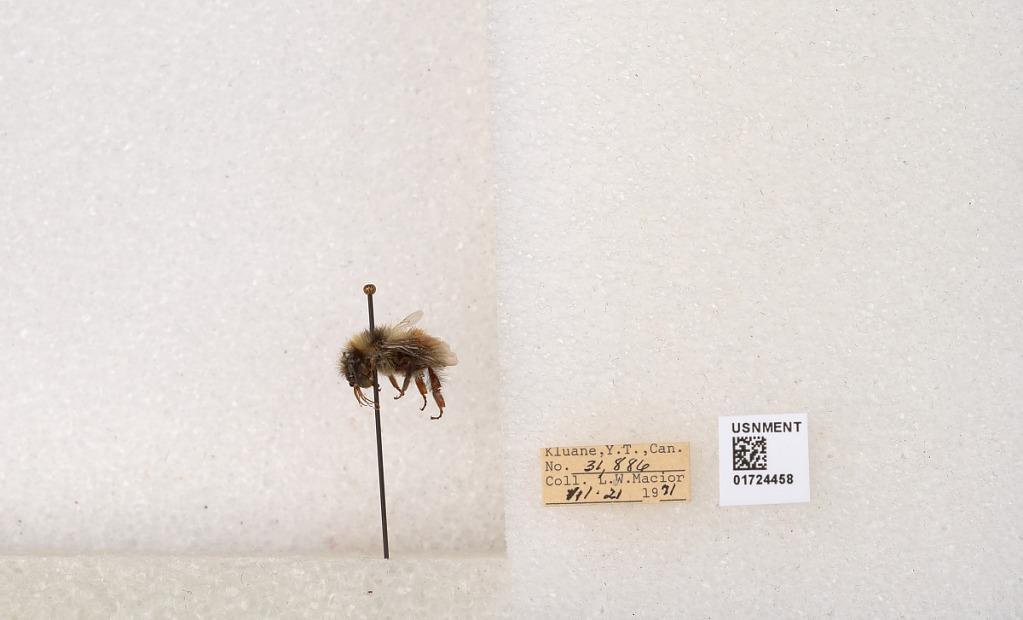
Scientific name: Bombus (Pyrobombus) sylvicola Kirby
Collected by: L. Macior
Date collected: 1971-7-21
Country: Canada
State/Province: Yukon Territory
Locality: Kluane National Park and Reserve
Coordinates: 60.7493, -139.504